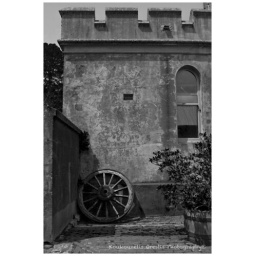
This is a photo from the side wall of a castle in Dunedin in New Zealan